The Boys (comics)

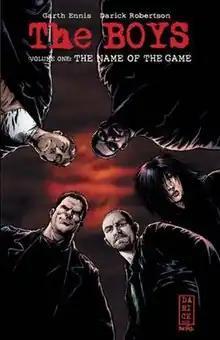
Cover of "The Boys Volume 1: The Name of the Game" (June 2007), depicting the titular group (clockwise from top left: The Frenchman, Mother’s Milk, The Female, Wee Hughie, and Billy Butcher.)

The Boys is an adult superhero comic book series, co-created, and written by Garth Ennis and co-created, designed, and illustrated by Darick Robertson. The first volume was published by WildStorm, which canceled it after six issues; the series was picked up by Dynamite Entertainment, which published the following eight volumes: "Get Some", "Good for the Soul", "We Gotta Go Now", "The Self-Preservation Society", "The Innocents", "The Big Ride", "Over the Hill with the Swords of a Thousand Men", and "The Bloody Doors Off". Debuting in October 2006, the series concluded in November 2012 after 72 issues were published. In the fourth volume, the series is revealed to be set in the same fictional universe as Ennis' previous 1995–2000 DC Vertigo series, "Preacher", with former vampire Proinsias Cassidy cameoing as a bartender. Three 6-issue spin-off limited series were also produced during the series' original run: "Herogasm", "Highland Laddie", and "Butcher, Baker, Candlestickmaker", with an 8-issue epilogue series, "Dear Becky", published from June–December 2020.